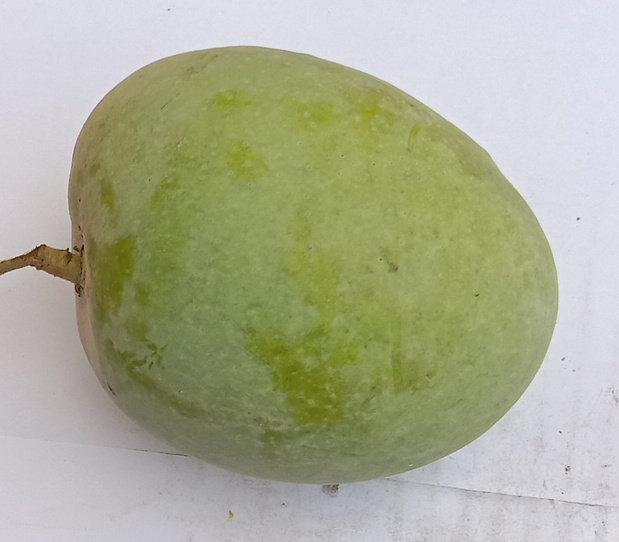
Mango variety: Anwar Ratool